Rebellion of the Alpujarras (1568–1571)

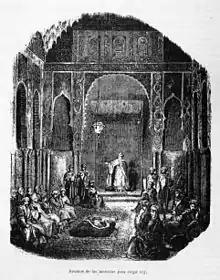
The acclamation of Aben Humeya as king of the Moriscos

The archbishop of Granada, convinced that the Moriscos were maintaining their customs and traditions and would never become real Christians, called in 1565 a synod of the bishops of the kingdom of Granada. It was agreed that the policy of persuasion should be replaced by one of repression, and that the measures of 1526 should now be applied. This meant prohibition of all the distinctive Morisco practices: language, clothing, public baths, religious ceremonies, etc. Moreover, in each place where the Moriscos lived at least a dozen "Old Christians" (i.e. not those who had been supposedly converted) should be installed; Morisco houses should be inspected on Fridays, Saturdays, and feast-days to ensure that they were not practicing Quranic rites; the heads of household should be closely watched to ensure that they were setting a good example; their sons should be taken to Old Castile at the cost of their parents, to be brought up learning Christian customs and forgetting those of their origins.